Great Mosque of Palembang

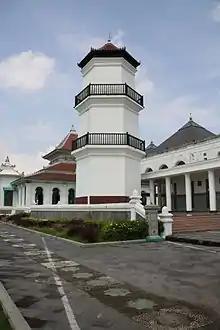
The restored 18th-century minaret of the Great Mosque.

The Great Mosque of Palembang features a green three-tiered roof, a typical mosque architecture in Indonesia. The roof form displays a strong Chinese influences, though they are now generally considered to be directly related with the traditional "limas" (pyramidal) roof.